Battle of Aubers

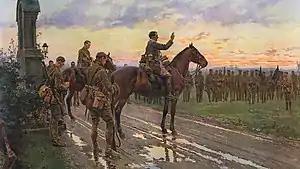

The battle was an unmitigated disaster for the First Army. No ground was won and no tactical advantage gained. It is doubted if it had the slightest positive effect on assisting the main French attack to the south. The battle was renewed slightly to the south, from 15 May as the Battle of Festubert. In the aftermath of the Aubers Ridge failure, the war correspondent of "The Times", Colonel Charles à Court Repington, sent a telegram to his newspaper highlighting the lack of high-explosive shells, using information supplied by Sir John French; "The Times" headline on 14 May 1915 was: "Need for shells: British attacks checked: Limited supply the cause: A Lesson From France". This precipitated a political scandal known as the Shell Crisis of 1915.